Räuberberg

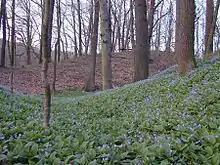
Spring memorial on the Räuberberg

The Lüttkenberge mountains mentioned by Busse, like many other hills in the region such as near Lindenberg, were named after the Lusatian legend about the dwarves of the Lutken, who mostly lived in the earth and were called "Lutchen", "Lüttjen", "Lütken" or "Lüttken" in the Mark Brandenburg. According to legend, the Räuberberg was also the home of the little people, who are said to have been mostly friendly to the people. People in the neighboring villages told stories about the castle that the little people lived in and in the mountains. The Lüttchen were very sensitive to noise and with the arrival of Christianity, they emigrated, frightened by the sound of church bells. According to another account, the Lüttchen left the Räuberberg when curious people observed them. They have not been seen since.